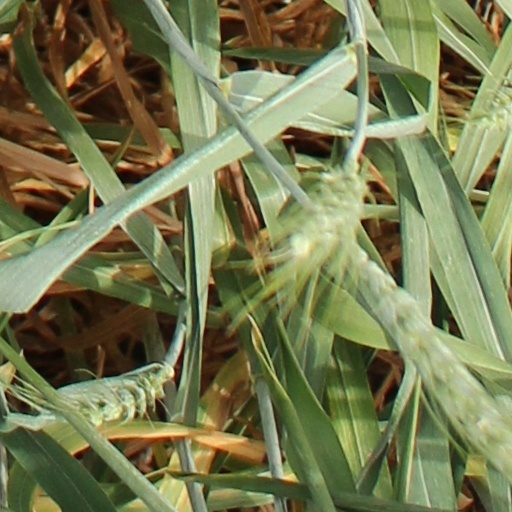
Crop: wheat